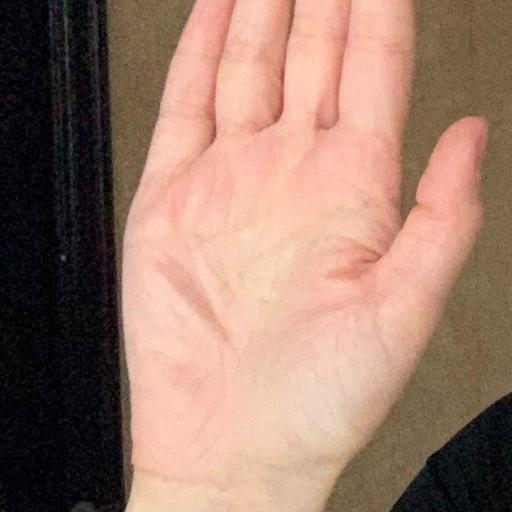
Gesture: stop